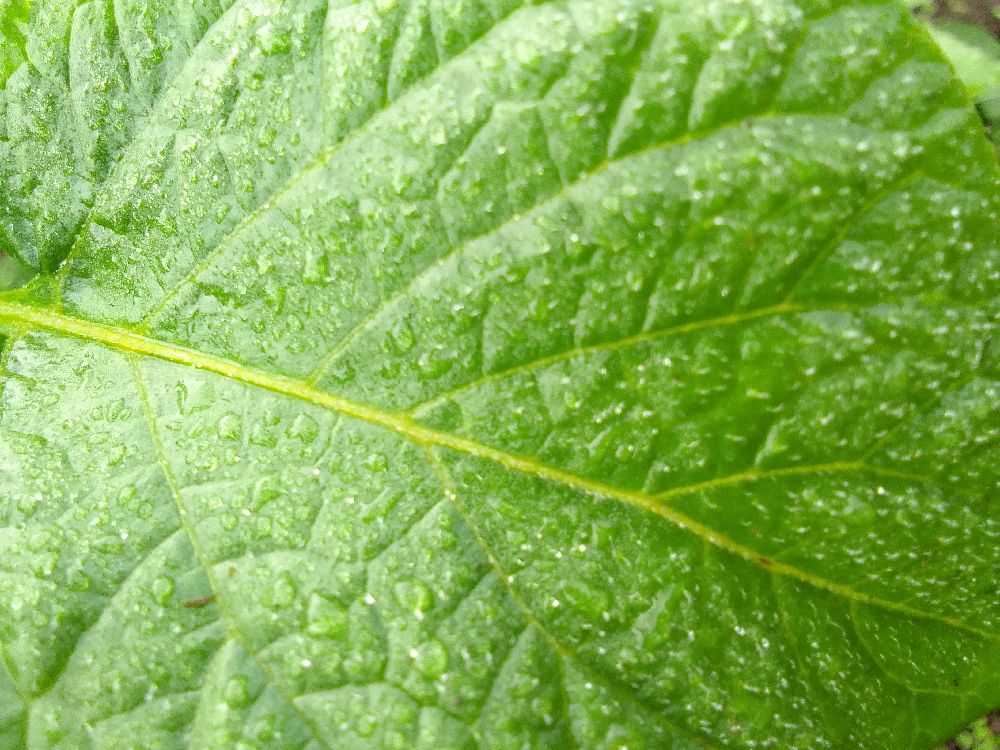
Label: Healthy